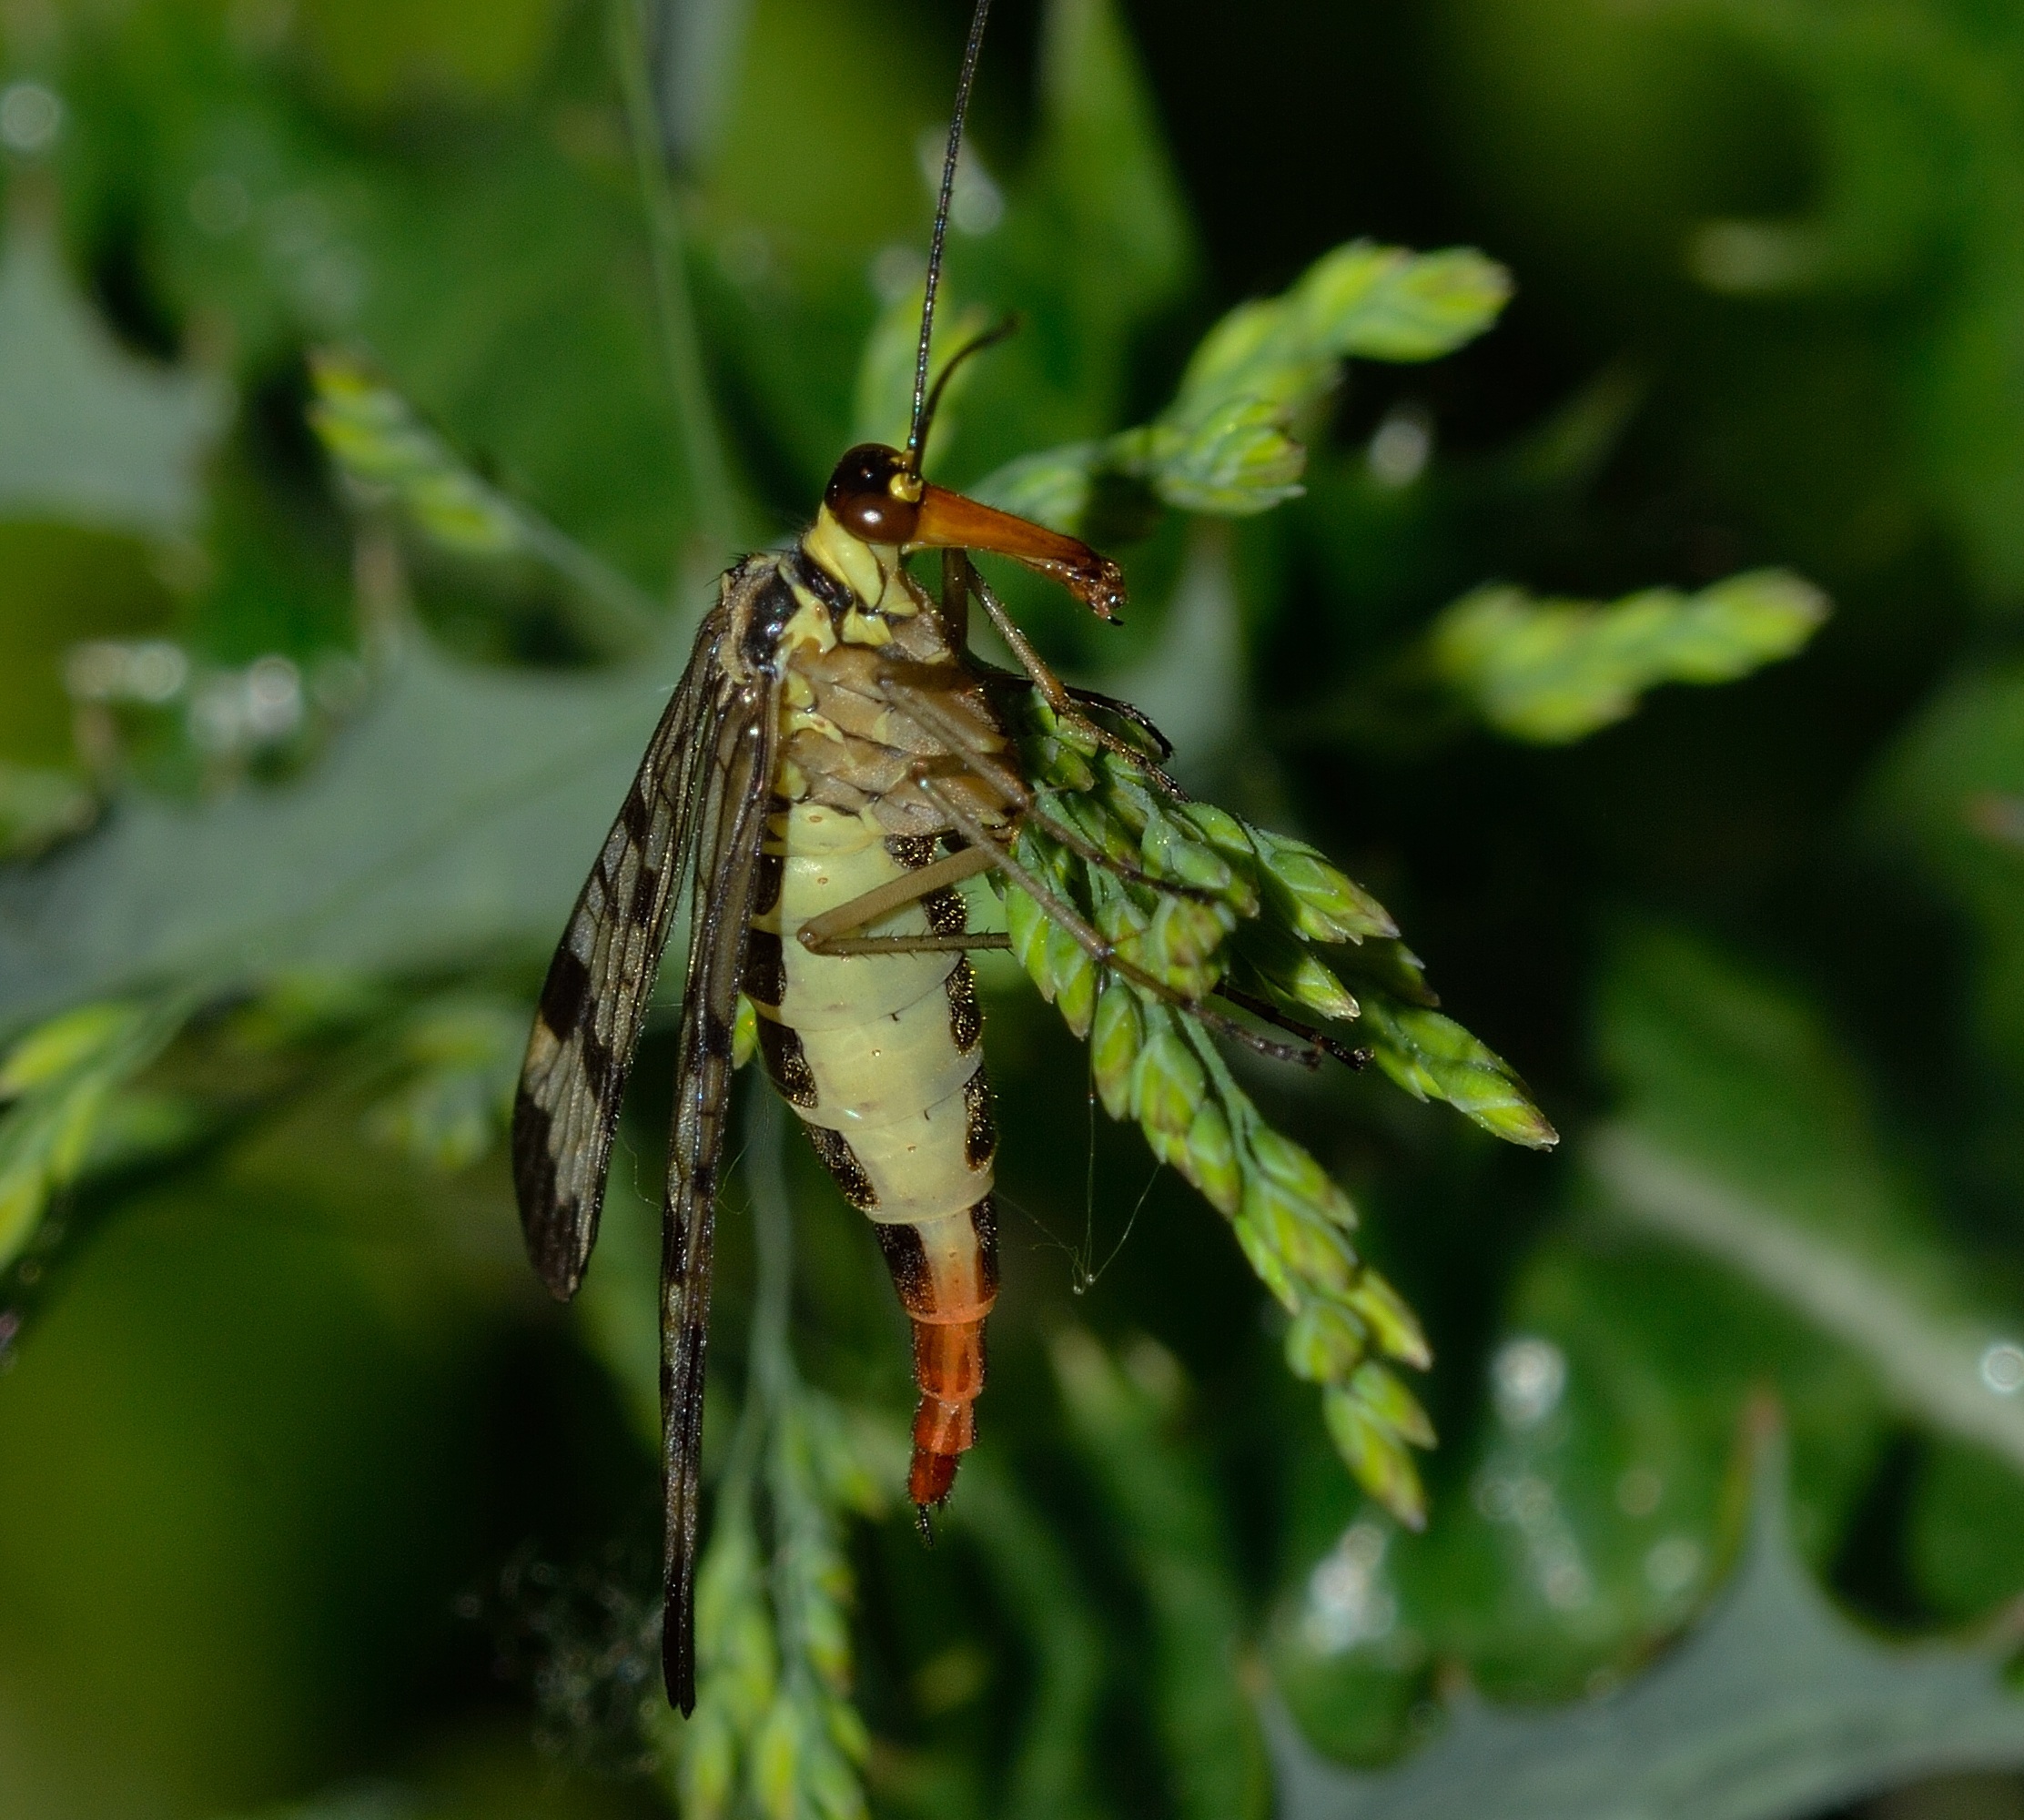
nature, photography, leaf, flower, fly, female, wildlife, green, insect, botany, butterfly, flora, fauna, invertebrate, close up, insects, nectar, macro photography, communis, panorpa